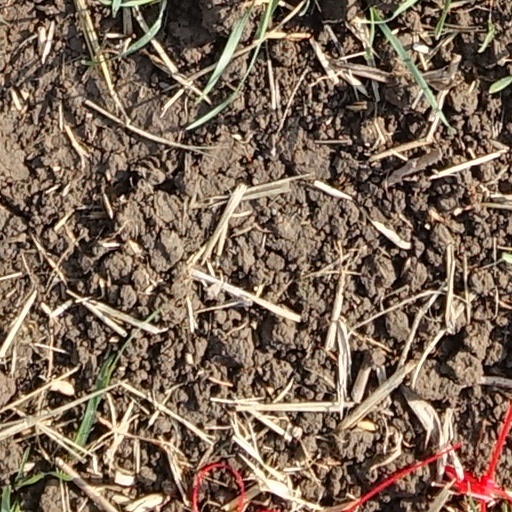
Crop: wheat